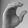
ASL letter: C